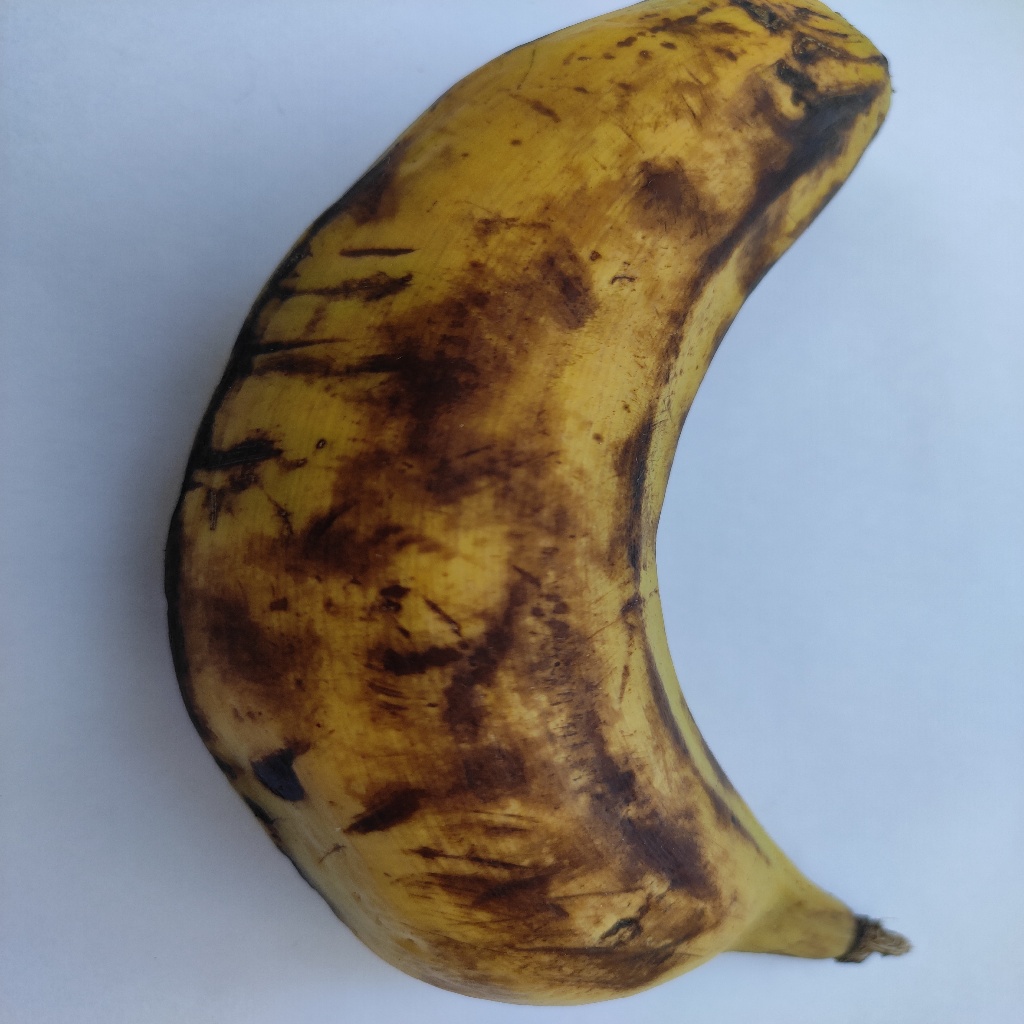
Crop: banana
Quality class: Defect